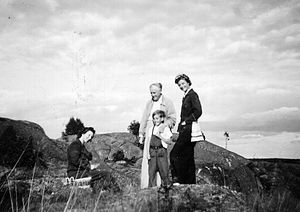
Ragnvald Blix
Ragnvald Blix var en norsk karikaturtegner. Han var søn af Elias Blix.